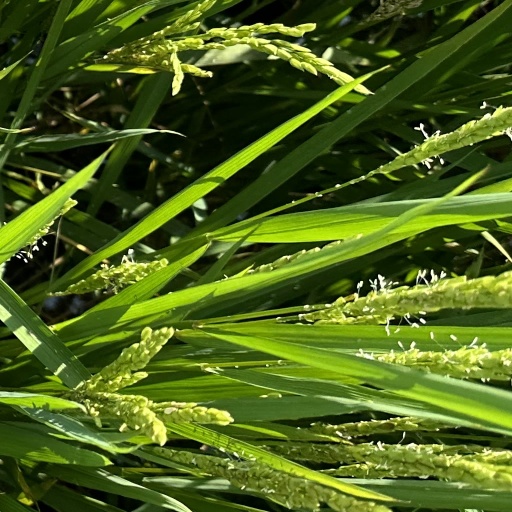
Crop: rice